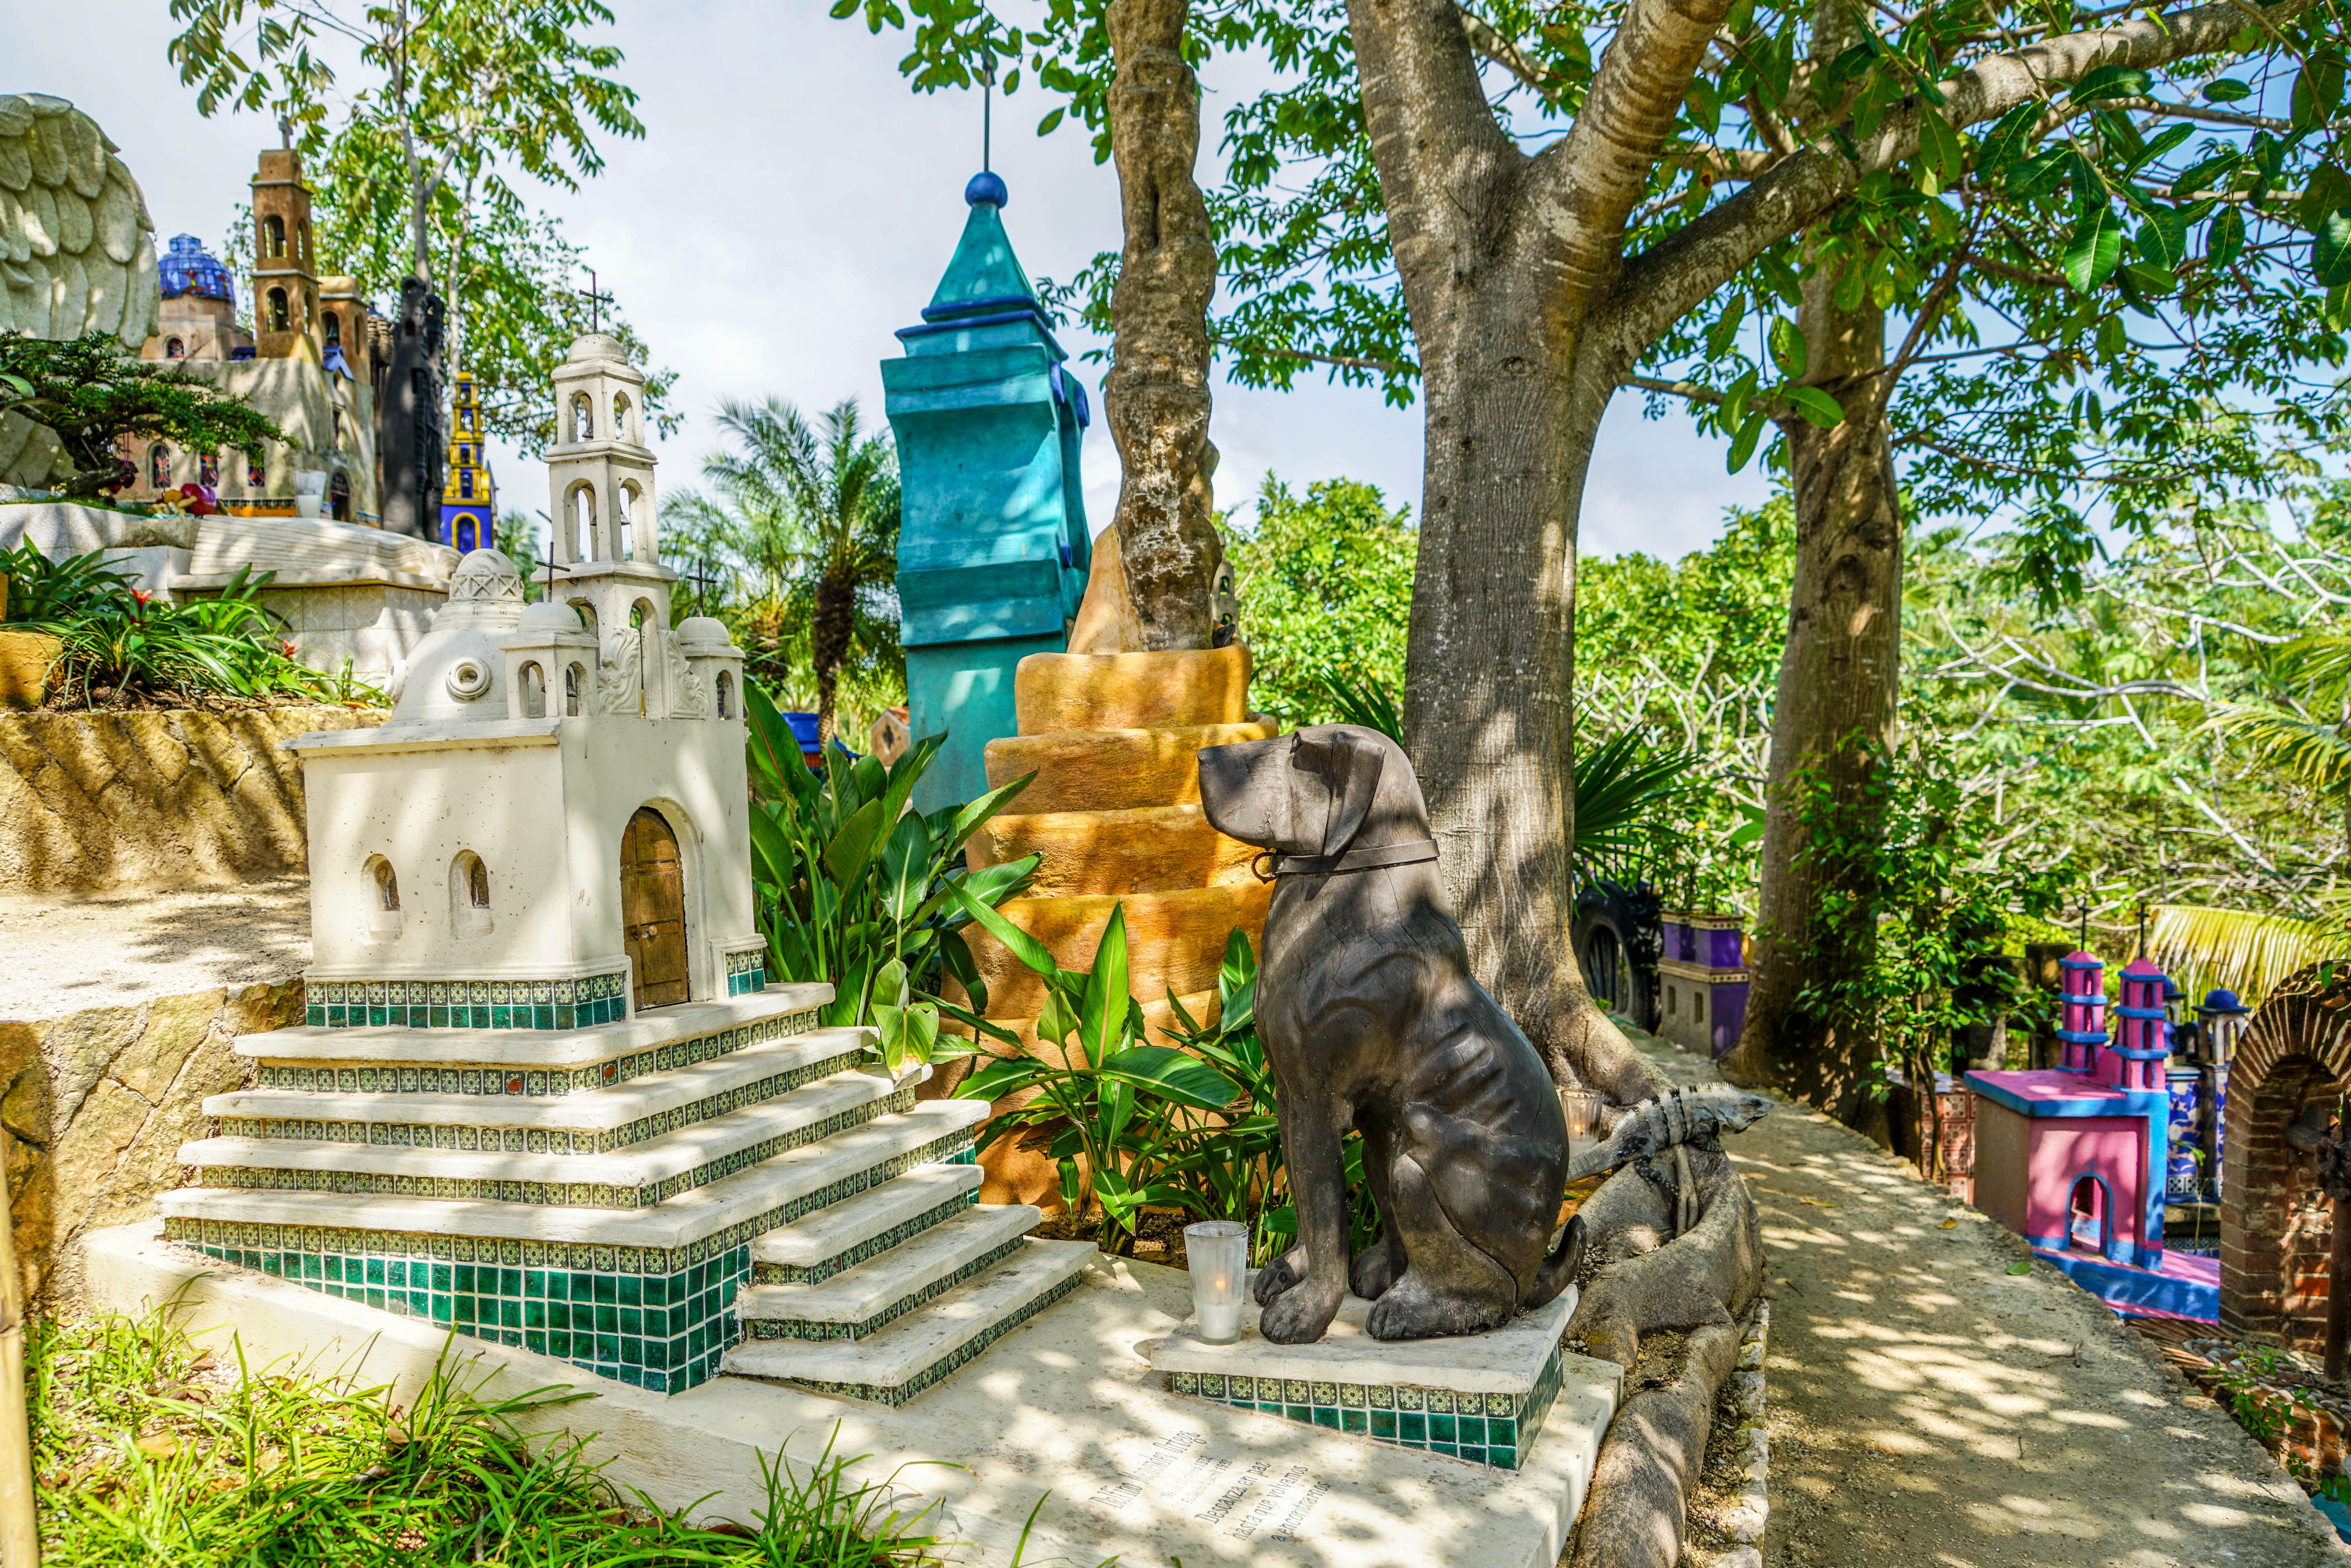
nature, sky, vacation, travel, jungle, amusement park, tropical, park, backyard, blue, colorful, garden, tourism, temple, resort, mexico, estate, caribbean, exotic, palm trees, cancun, wat, screenshot, xcaret, mexican grave yard, loyal dog